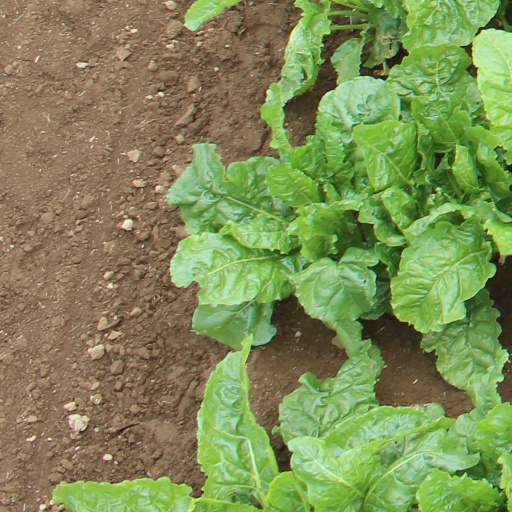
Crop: sugar beet